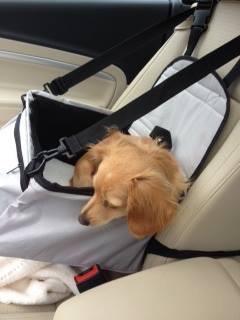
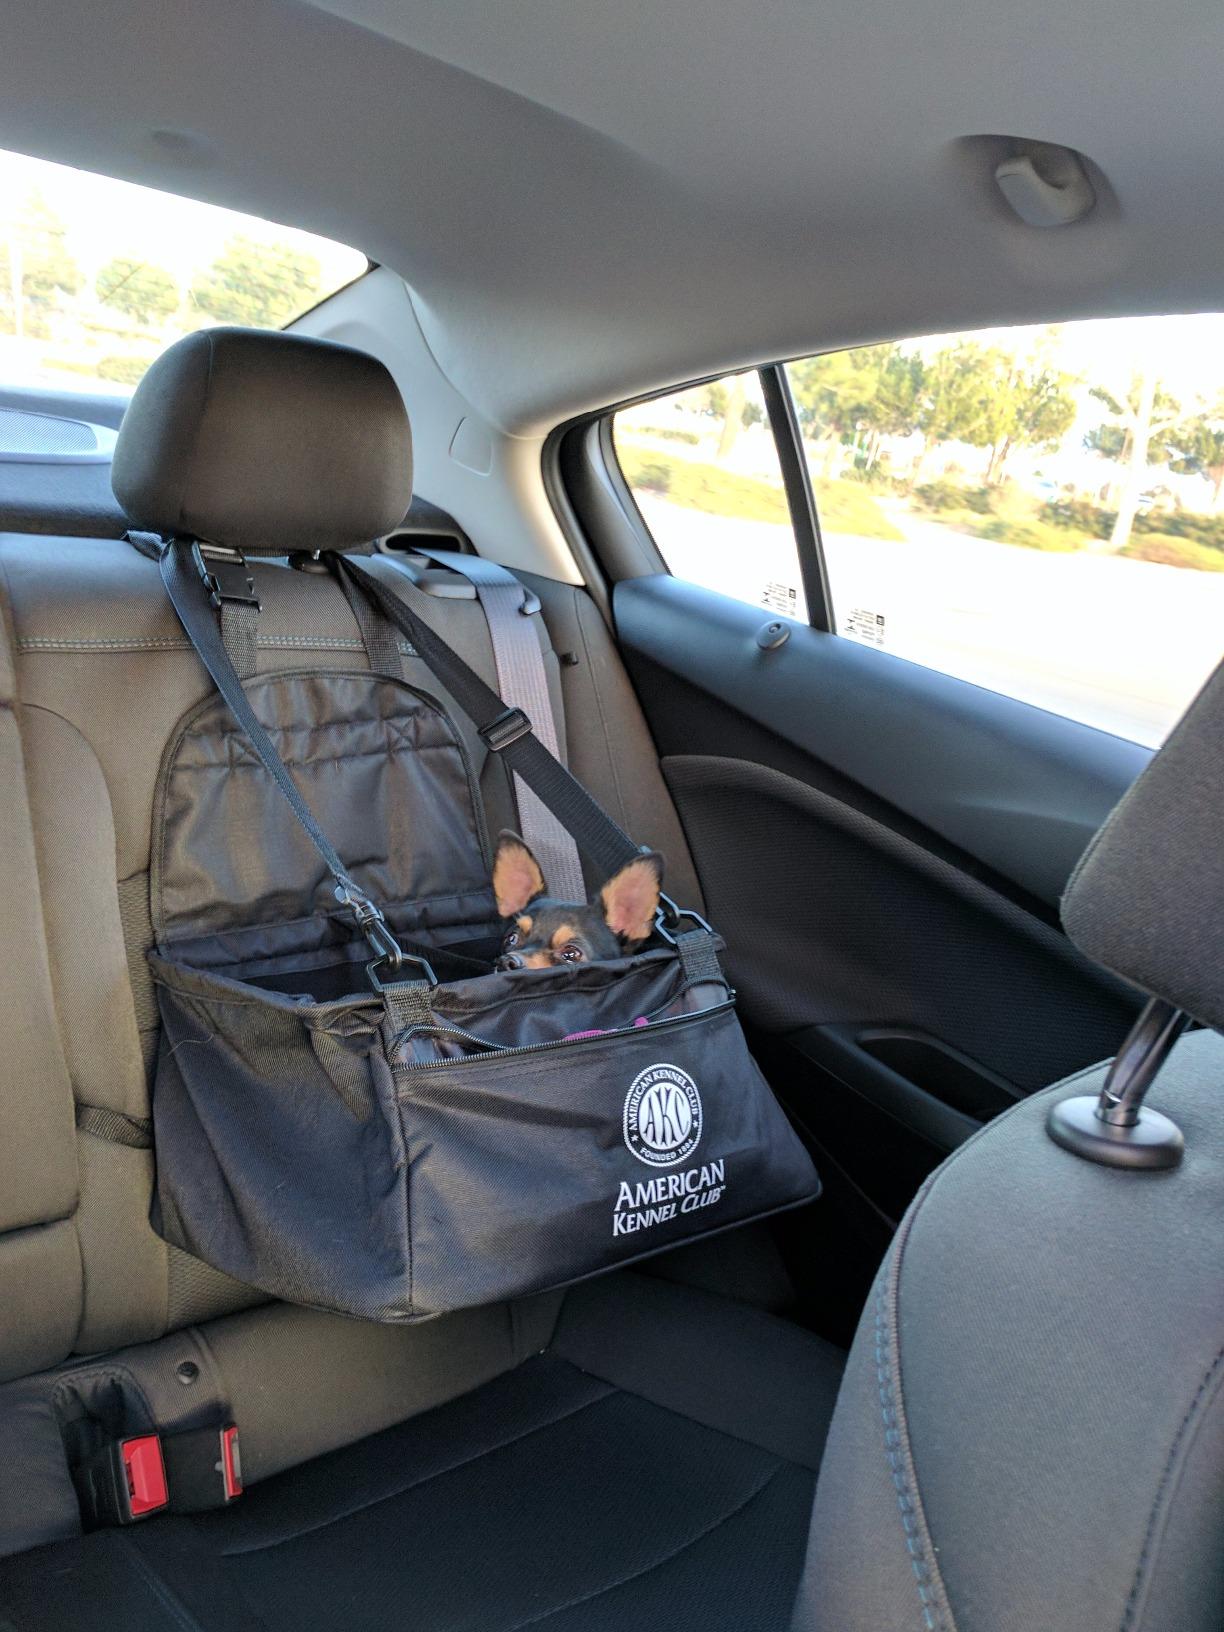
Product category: items_kennel
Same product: no